Answer in natural language. How many Doorways are visible in the scene? Choose between the following options: 1, 4, 3, 5 or 2
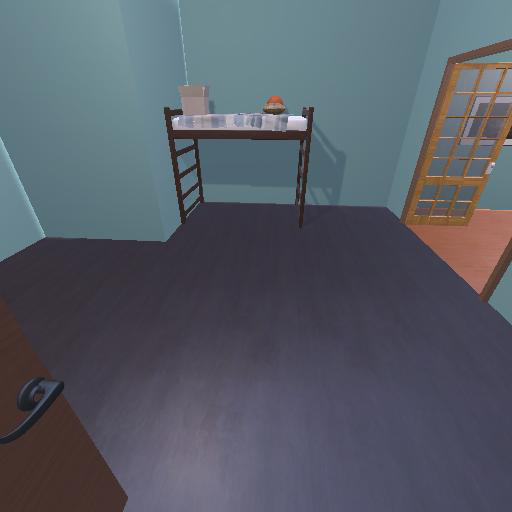
<answer>2</answer>